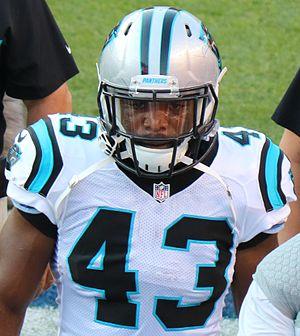
Foswhitt Jer'ald « Fozzy » Whittaker Jr., né le 2 février 1989 à Pearland, au Texas, est un joueur professionnel de football américain évoluant aux postes de running back et kick returner. Il est actuellement agent libre, son dernier club en National Football League étant les Panthers de la Caroline. Il joue également pour les Chargers de San Diego et les Browns de Cleveland.